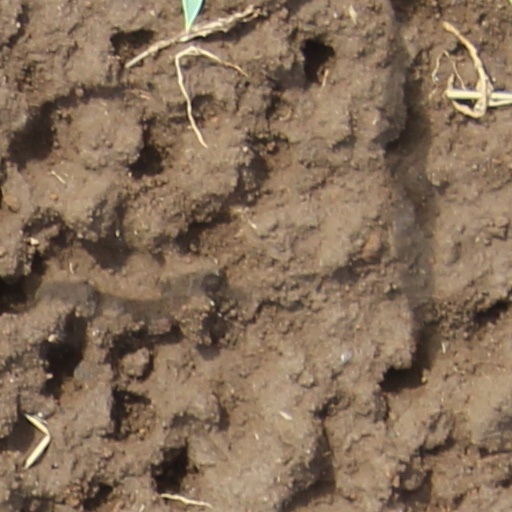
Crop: wheat